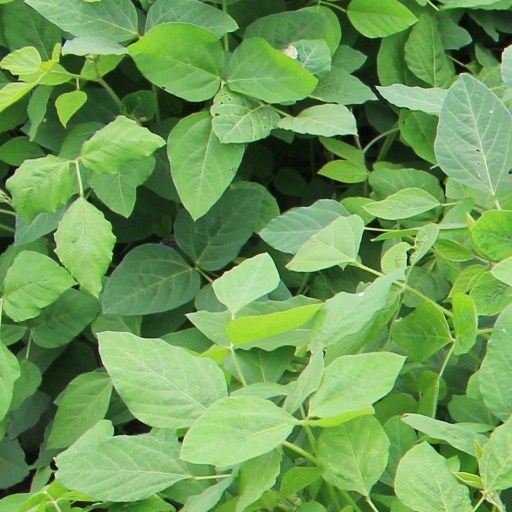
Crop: soybean